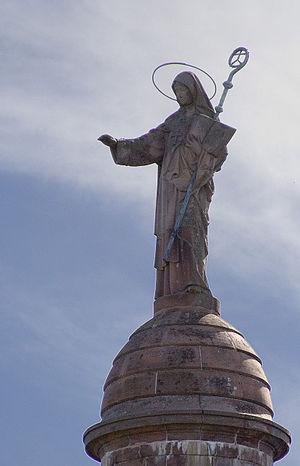
Statue de Sainte Odile au monastère du Mont Sainte-Odile, Alsace, France.
Adalbert d'Alsace, ou Adelbert ou bien encore Adelberg est né vers 665 dans la région d'Obernai et mort vers 722, peut-être en sa villa de Koenigshoffen.
Etichon-Adalric d'Alsace, né vers 635 dans le pagus Attoariensis, mort le 20 février 690 au château d'Hohenbourg, duc d'Alsace de 662 à 690, est le membre le plus connu de la famille des Étichonides.